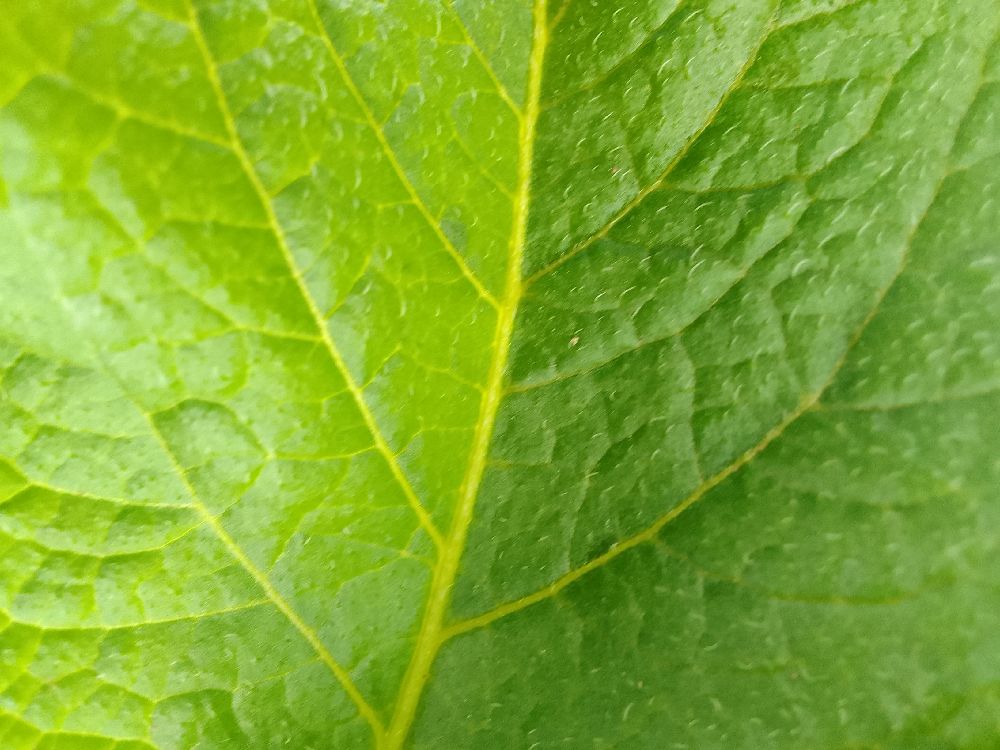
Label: Healthy